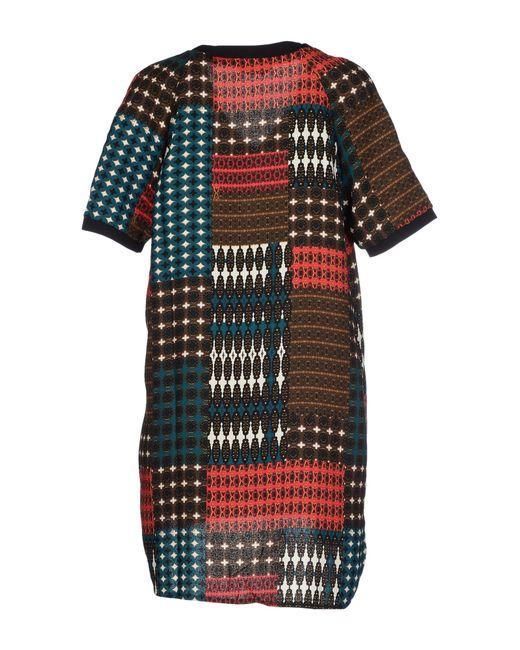
Bedrucktes Kleid mit halben Ärmeln für Frauen